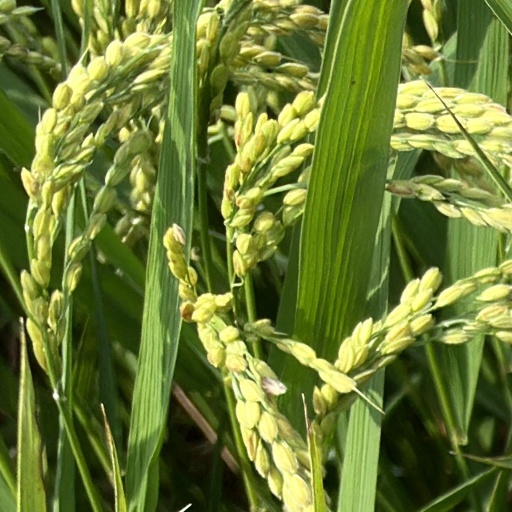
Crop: rice